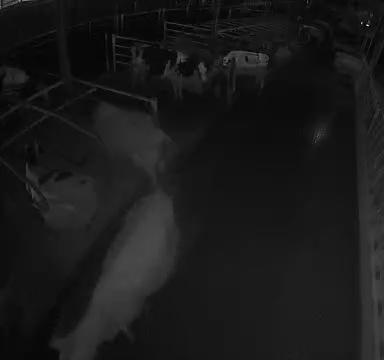
Number of cows: 7